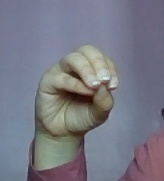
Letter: ha